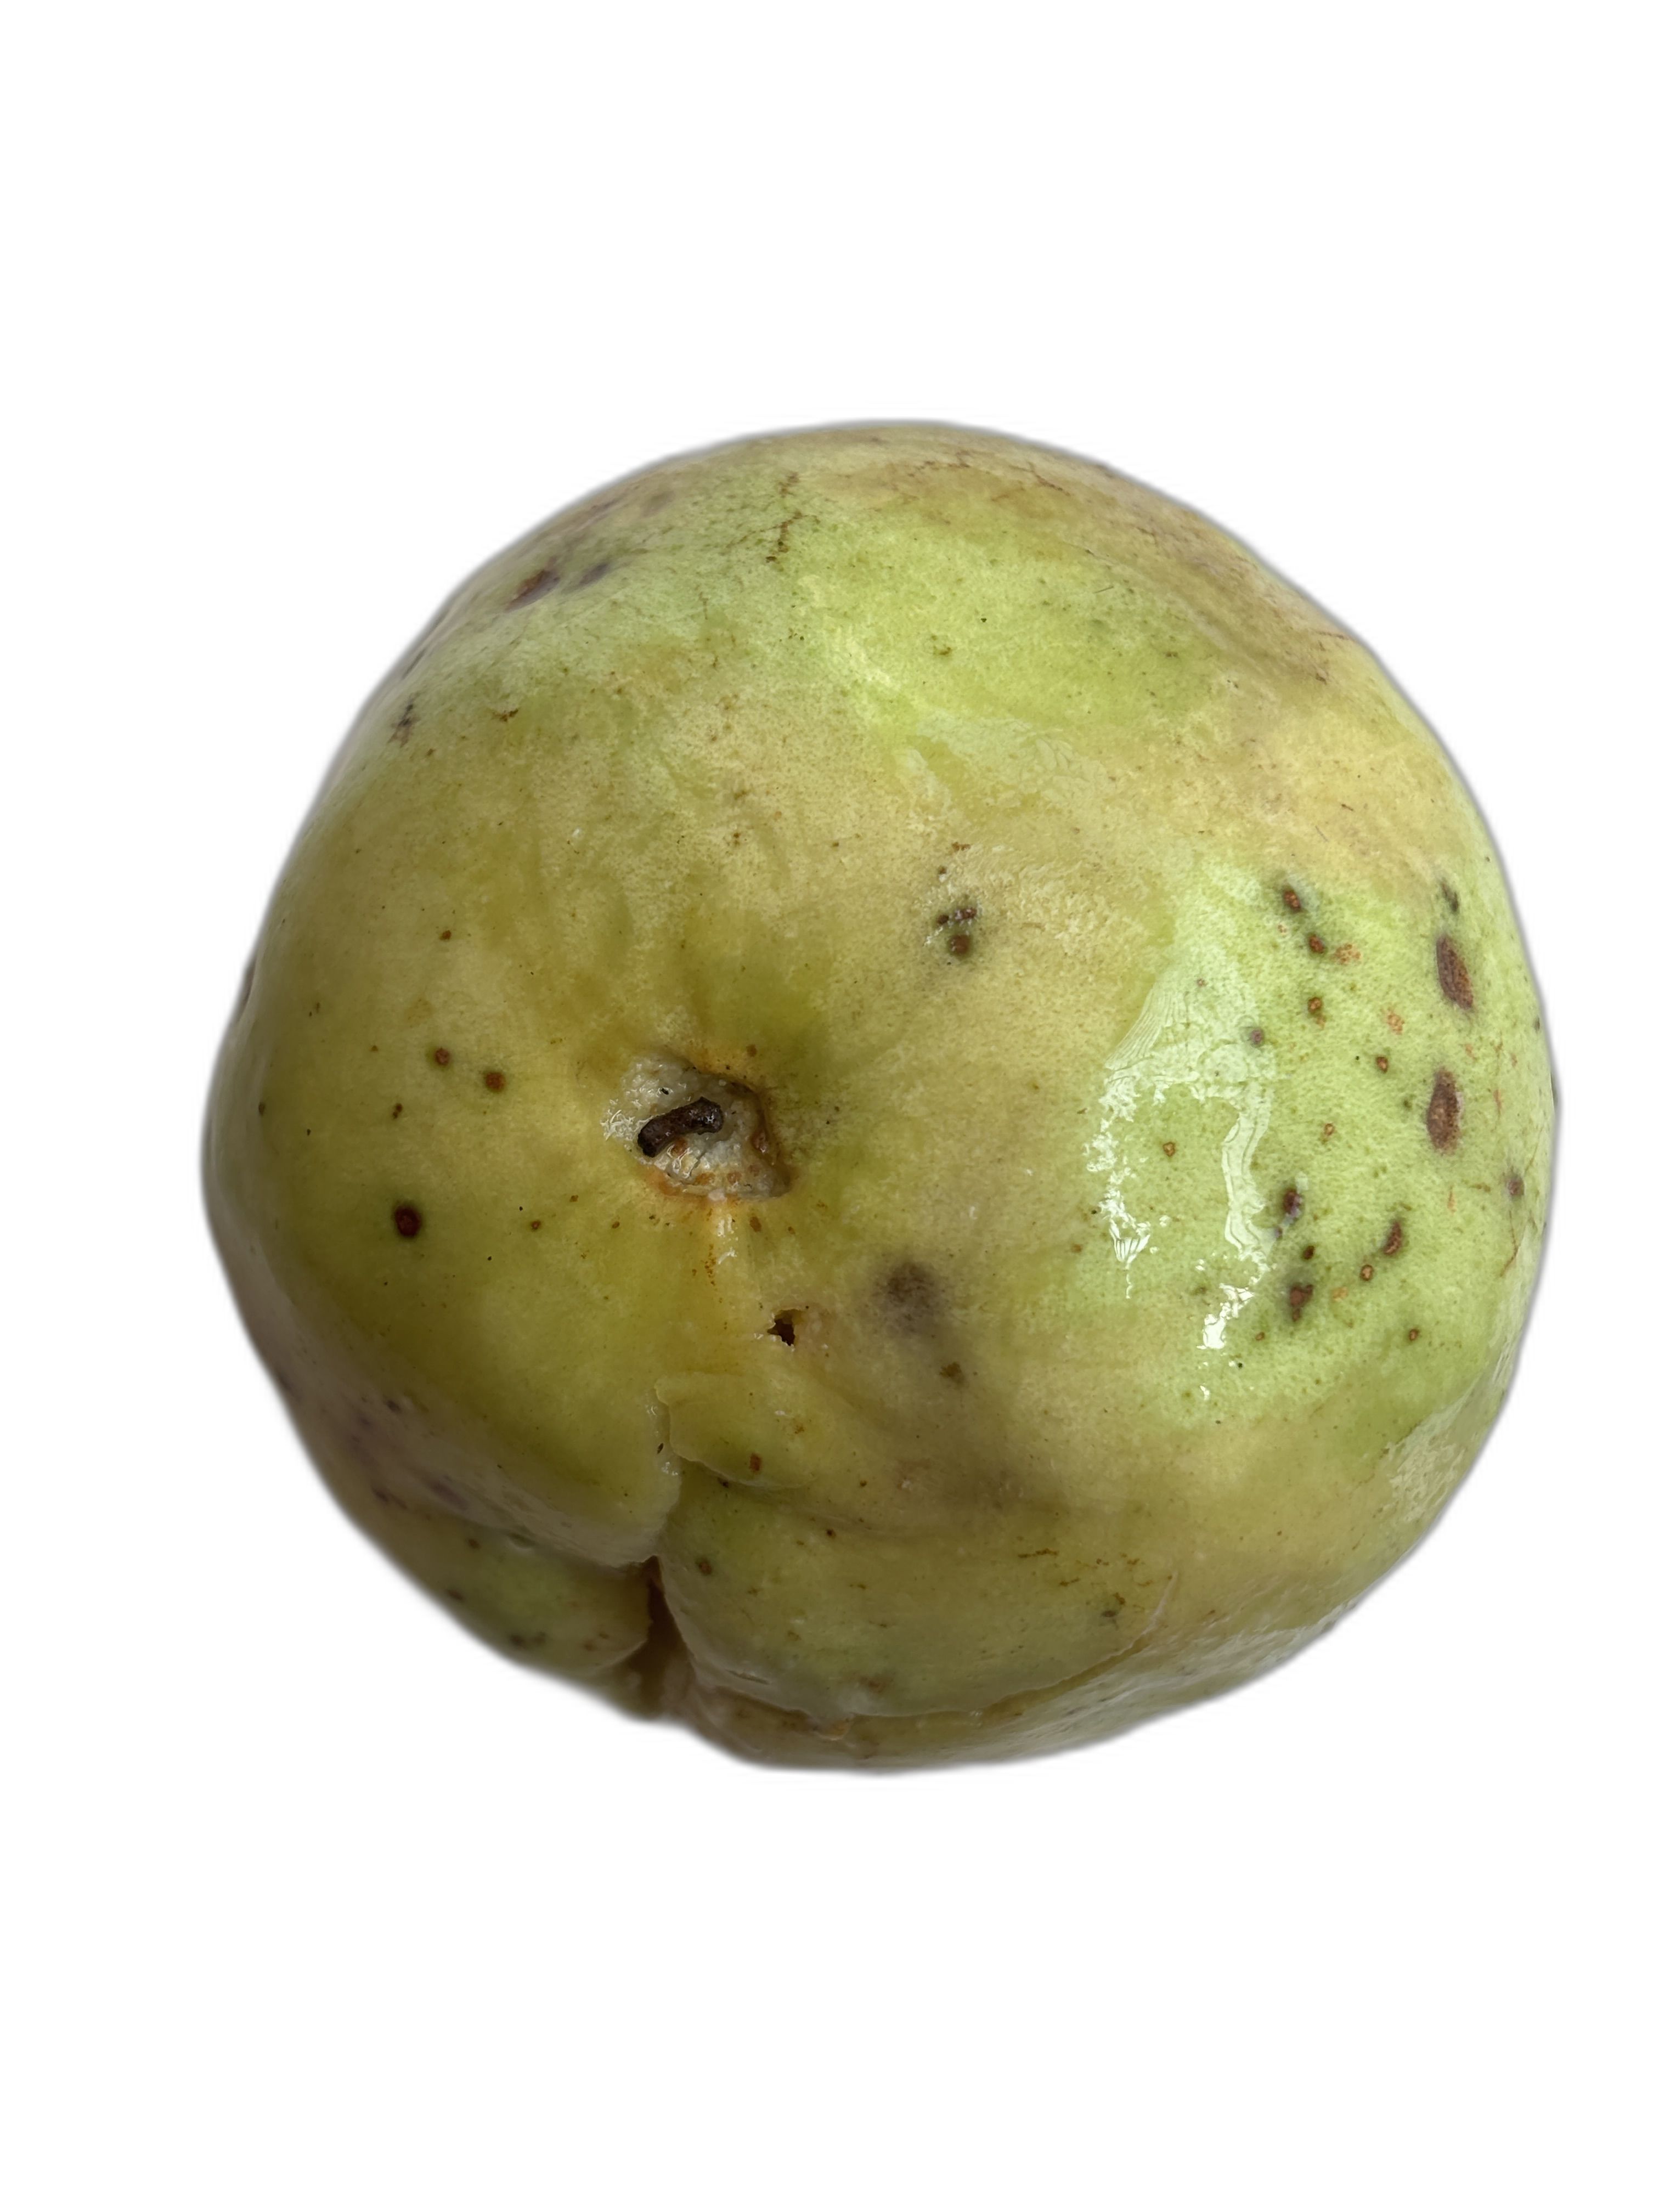
Plant part: fruit
Disease: Styler end root